Boost Mobile

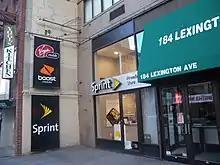
A Manhattan mobile phone store offered products and services from several Sprint-owned prepaid brands, including Boost Mobile.

After Peter Adderton founded Boost Mobile Australia and New Zealand in 2000, Peter Adderton, Craig Cooper, and Kirt McMaster brought the Boost Mobile brand to the United States in 2001 as a joint venture with Nextel Communications. Using Nextel's iDEN network, Boost Mobile offered an unlimited push-to-talk service, marketed as only costing a dollar a day, at a time when cellphone plans offering unlimited talk were still rare. The service was initially exclusive to markets in areas of California and Nevada and was marketed towards urban minorities, often using urban slang in advertisements. Eventually, Nextel became the sole owner of Boost's United States operations in 2003. Nextel began to expand the brand elsewhere in the United States in late 2004 after its acquisition by Sprint Corporation. Boost Mobile then became a subsidiary of the merged company, Sprint Nextel Corporation.